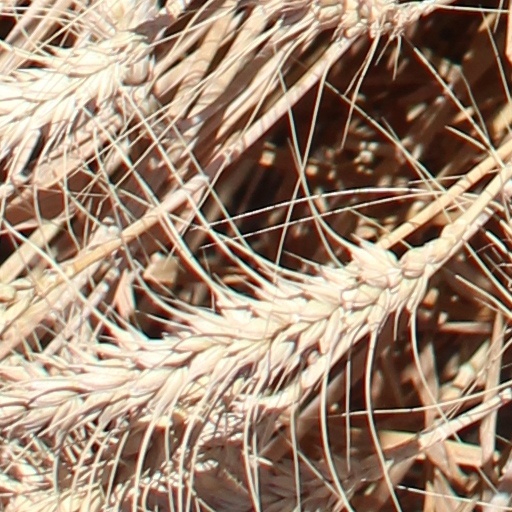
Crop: wheat